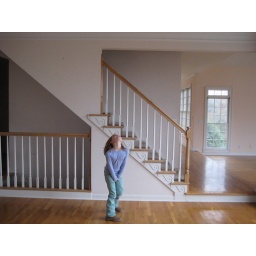
There is no water service in the house and Haley had to pee :)